Michael Blumenfeld

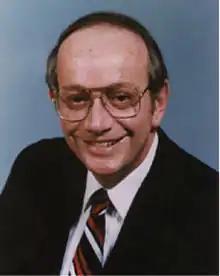

Michael Blumenfeld (born 1934) is an American executive who served as United States Assistant Secretary of the Army (Civil Works) from 1979 to 1981.